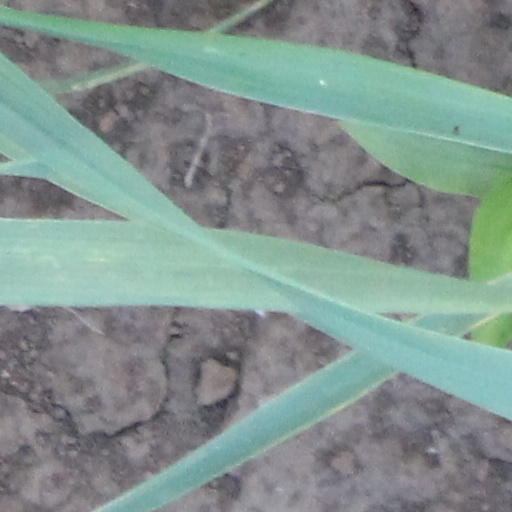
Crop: wheat